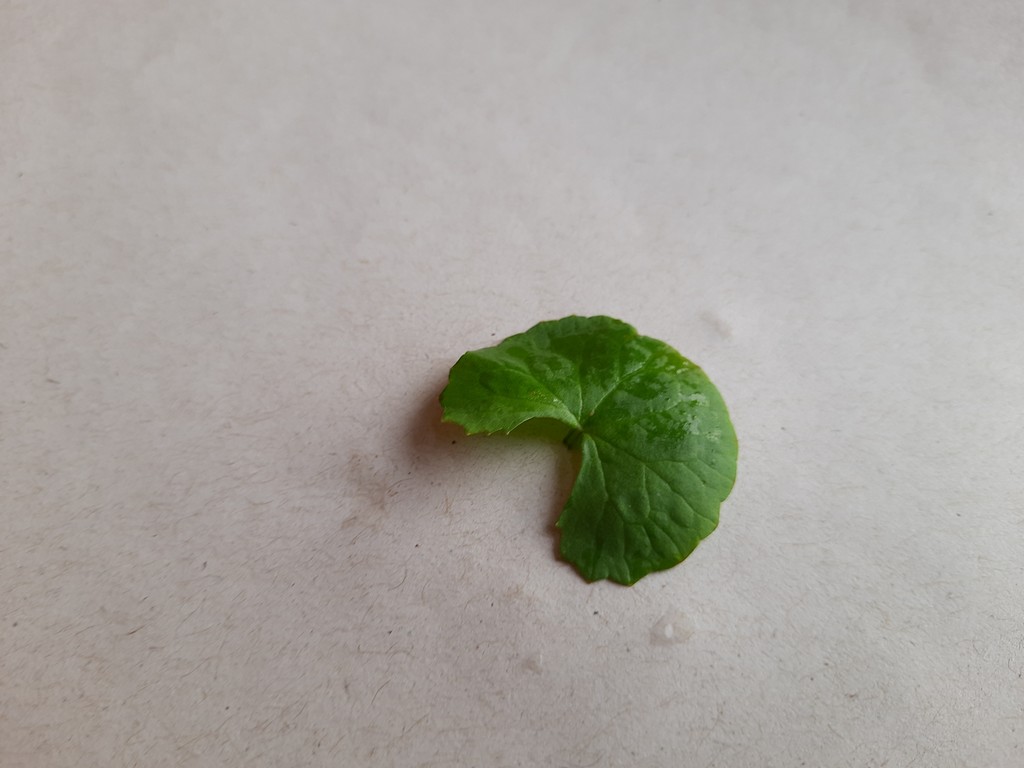
Label: Healthy